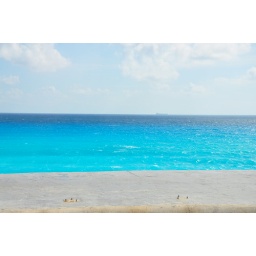
Crystal clear blue water near Hotel Row. Cancun, Mexico